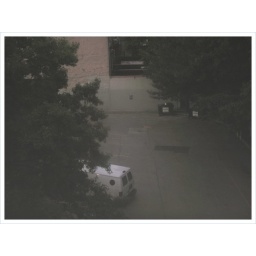
23rd August 2007. There ARE white vans in NY but they didn't annoy me like the ones in London.